Suspended chord

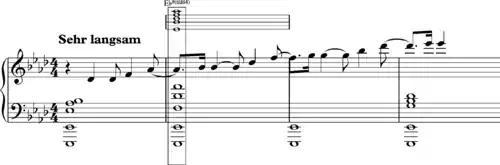
Wagner, prelude to "Parsifal", concluding bars

The first movement of Anton Bruckner's Symphony No. 7: